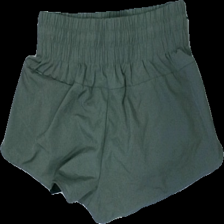
View: back
Type: Shorts
Category: Ladies
Brand: Not in the list
Brand text on label: otp
Colors: Black, Green
Material: 100% Polyester
Cut: Cropped
Size: 36
Season: All
Trend: Sports
Price range: 50-100
Recommended usage: Reuse